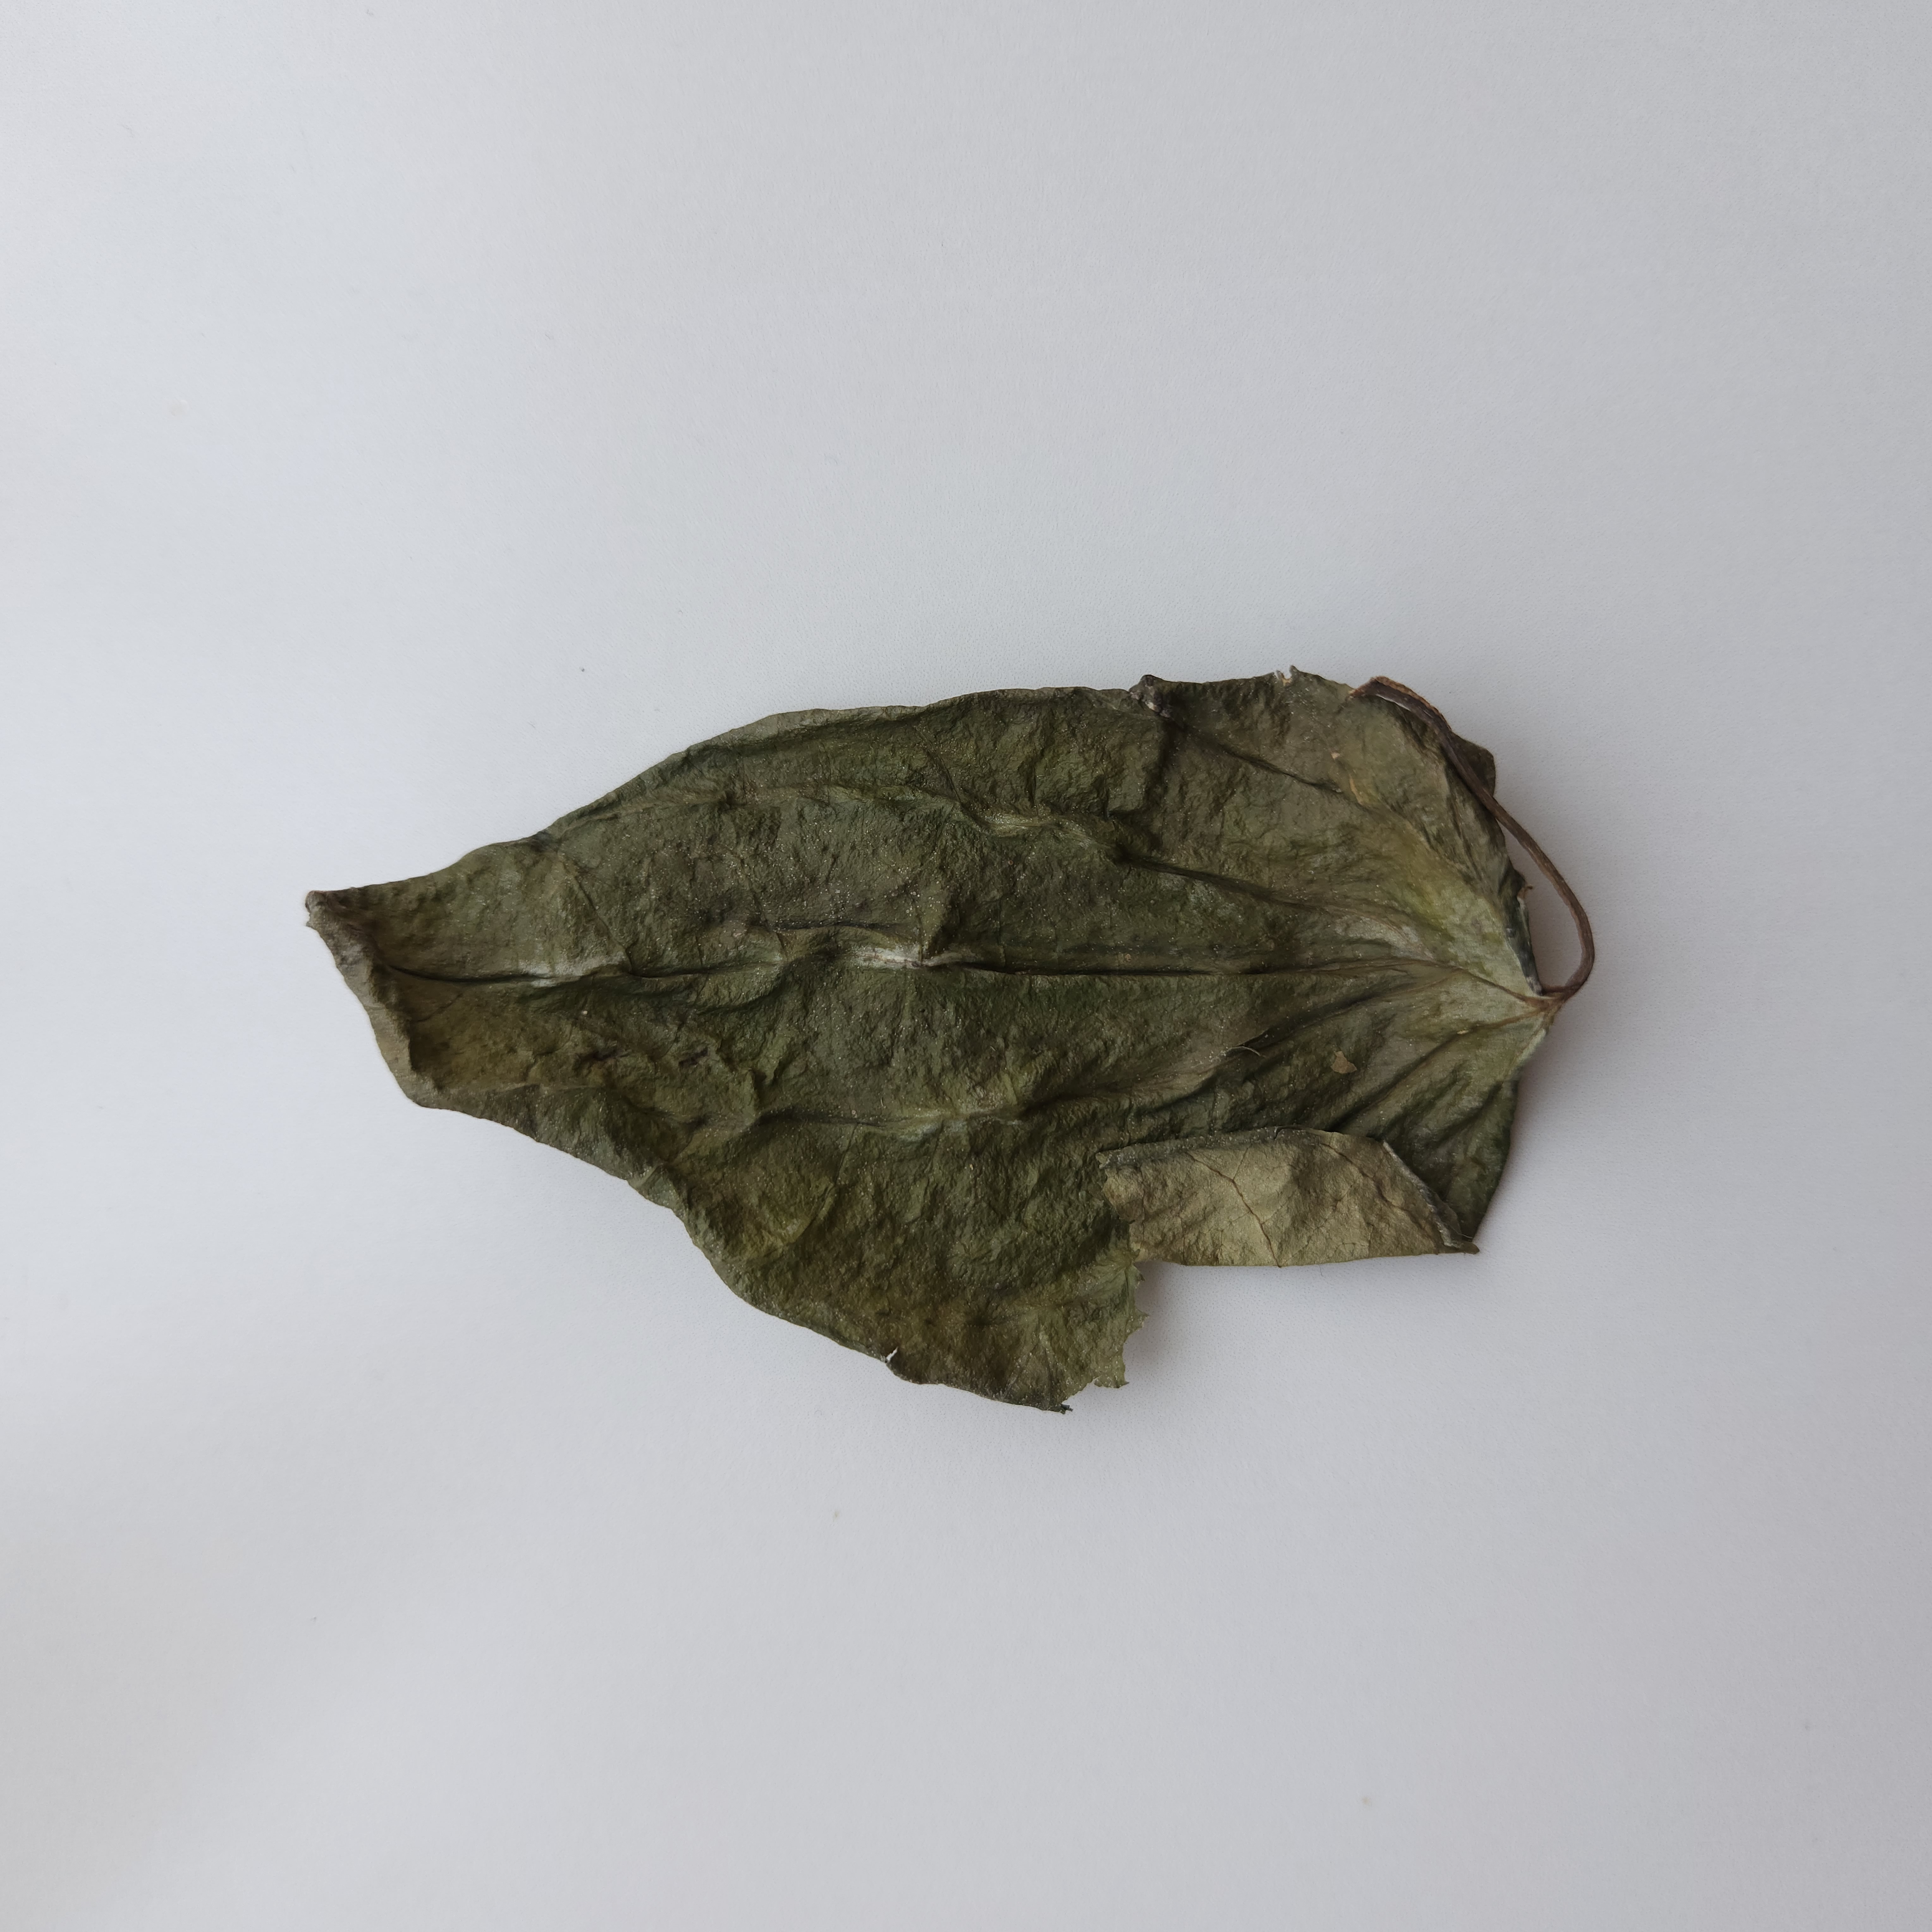
Label: Dried